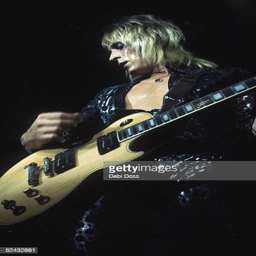
hard rock artist performing with rock artist and his band